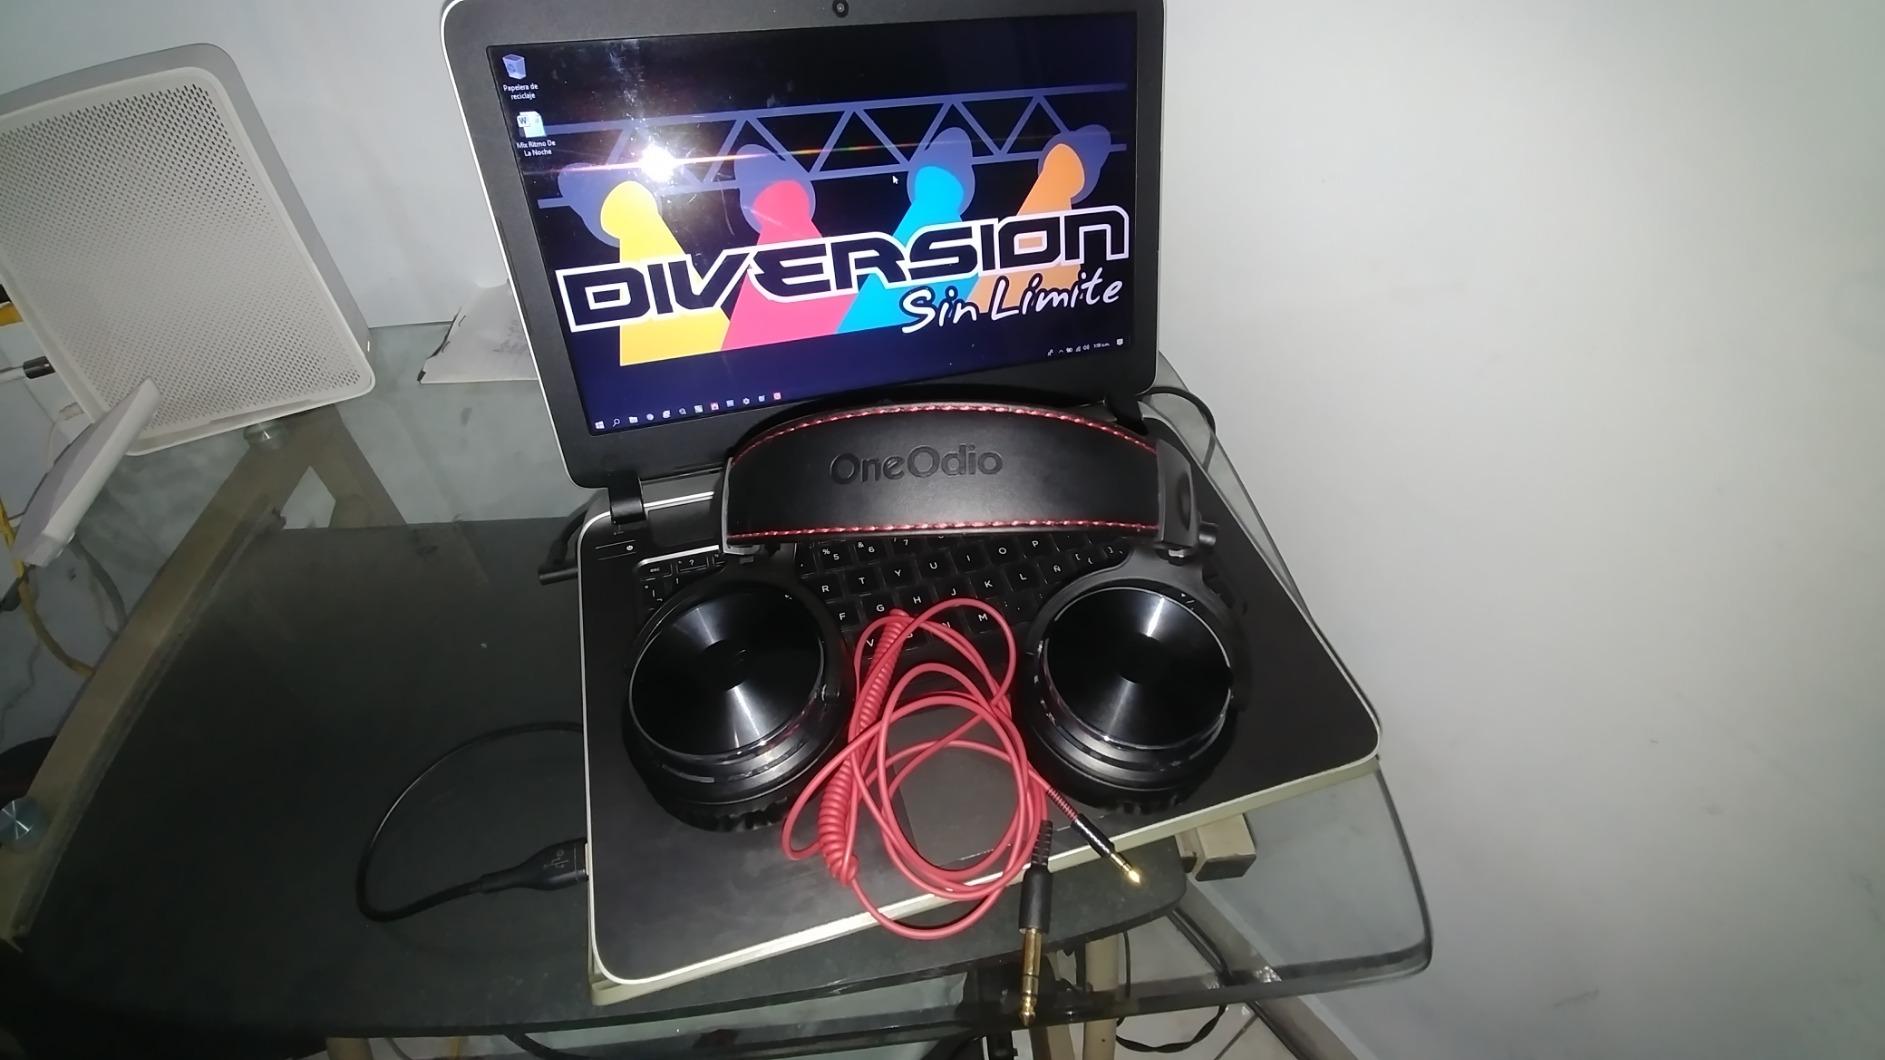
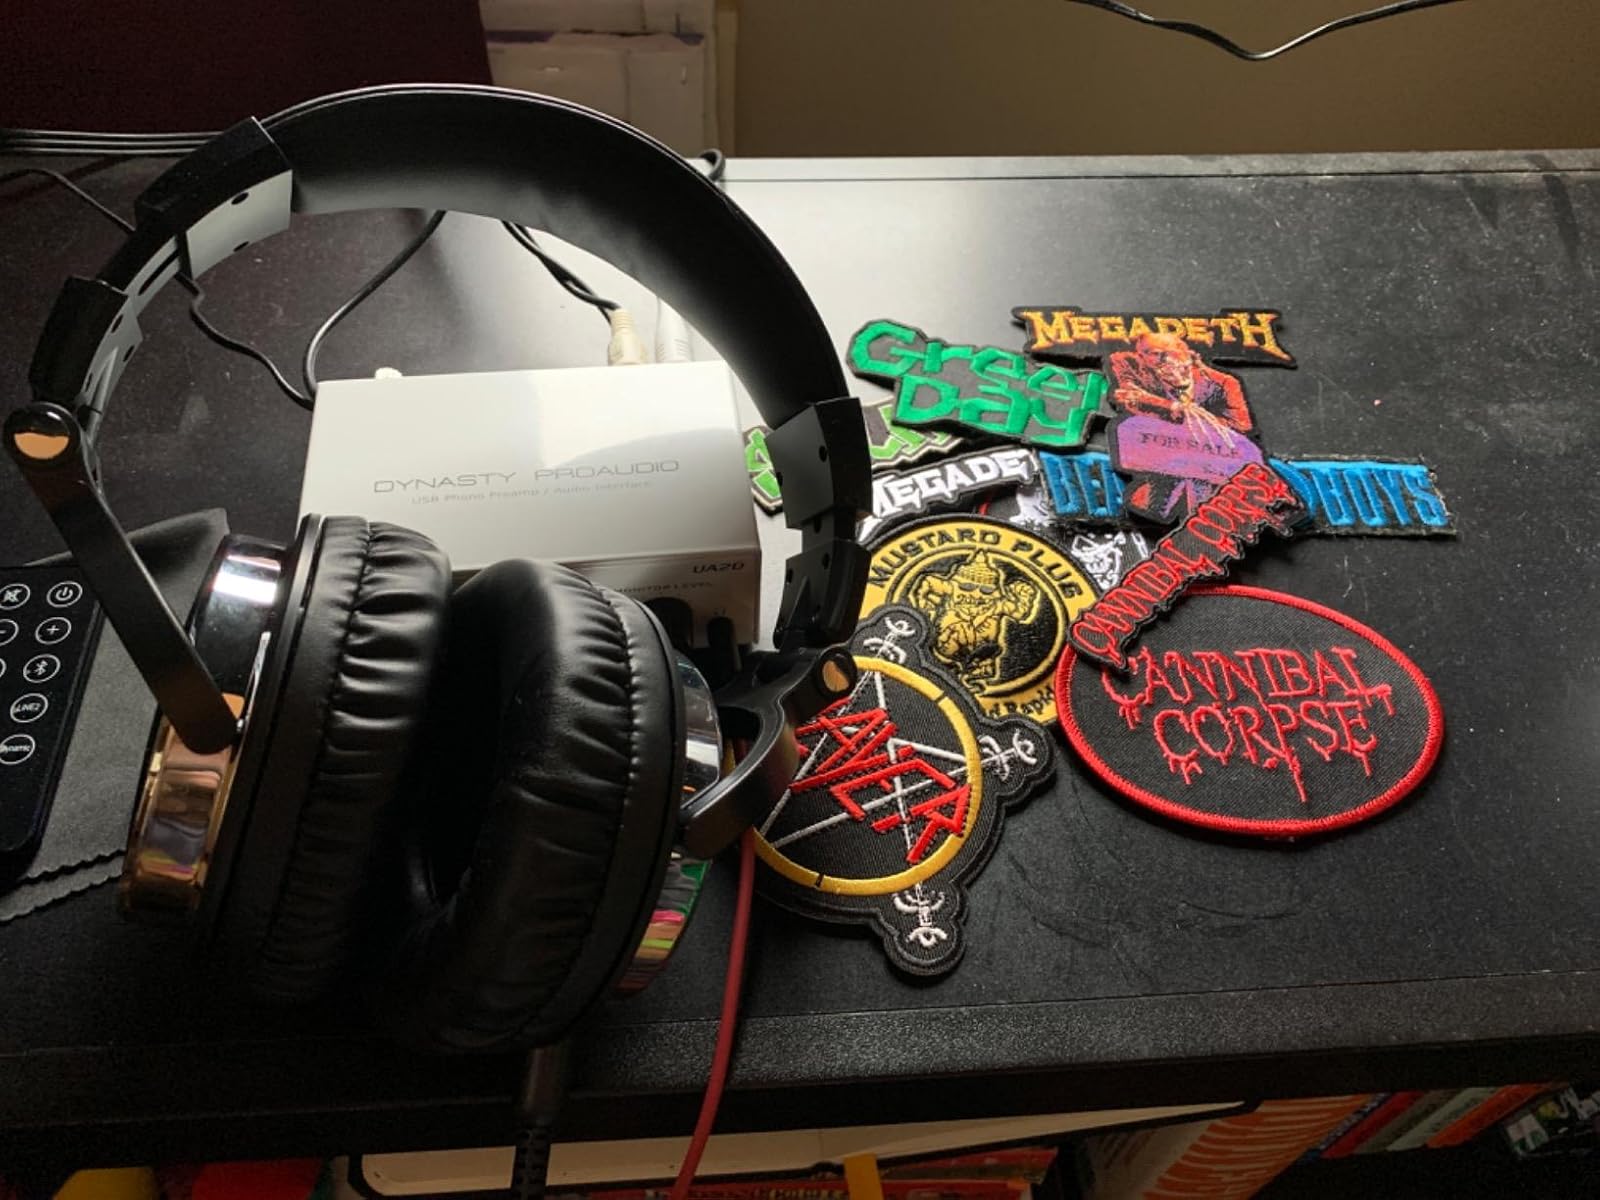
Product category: headphones
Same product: yes